R. Williams Parry

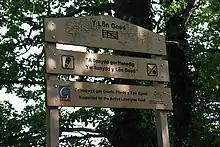
"A llonydd gorffenedig/ Yw llonydd y Lôn Goed" "The peace of Lôn Goed Is perfect peace" (Verse from the poem "Eifionydd" on a sign in Gwynedd.

Parry earned widespread recognition as a poet when he won the chair at the 1910 National Eisteddfod for his poem "Yr Haf" ('The Summer'), which has been described as "the best known and admired of all the eisteddfod awdlau of the 20th century". He published two collections of poetry: "Yr Haf a cherddi eraill" (1924) and "Cerddi'r Gaeaf" (1952).